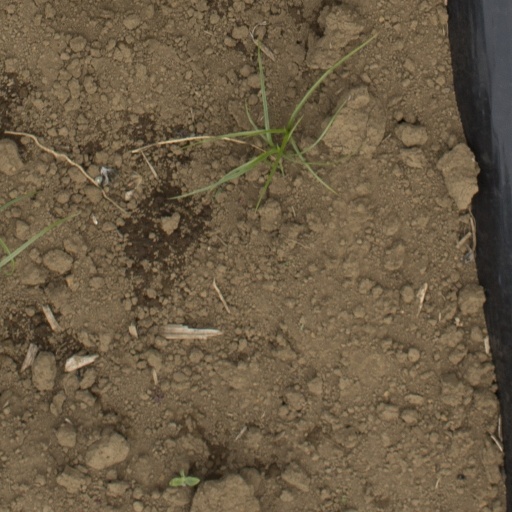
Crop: Jerusalem artichoke